RMS Kenilworth Castle (1903)

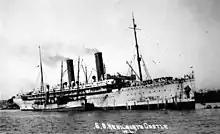
"Kenilworth Castle" towards the end of her career.

In 1919 the ship was quarantined at Table Bay for three weeks due to an influenza epidemic which was raging throughout South Africa. The ship was refitted between April and June 1928 and its second class accommodations were removed in 1934.